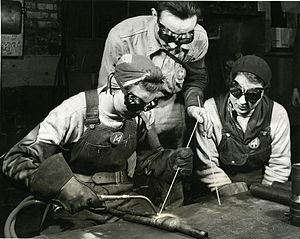
Rosie the Riveter / Historie
Kvindelige svejsere på Gary Tubular Steel Plant
Rosie the Riveter er et kulturelt ikon i USA som symbol på de amerikanske kvinder, der arbejdede som fabriksarbejdere under anden verdenskrig. Mange af kvinderne arbejdede på fabrikker, der producerede direkte til krigsindsatsen i form af våben og ammunition. Mange af disse kvinder tog under krigen helt nye jobs, hvor de afløste mændene, der gjorde militærtjeneste.